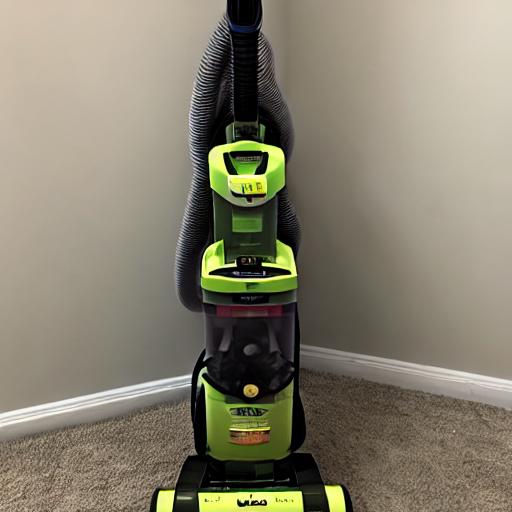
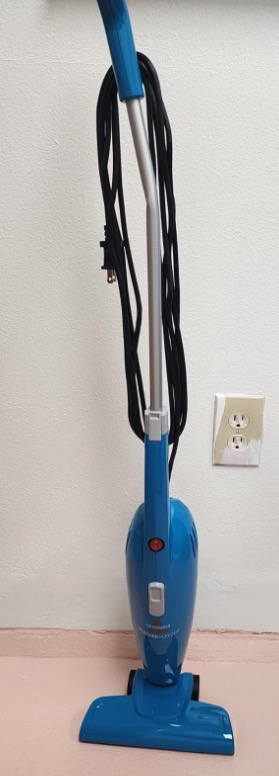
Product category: items_vacuum
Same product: no